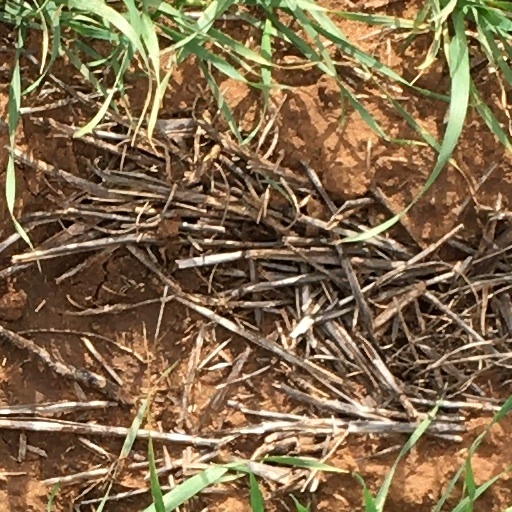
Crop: wheat